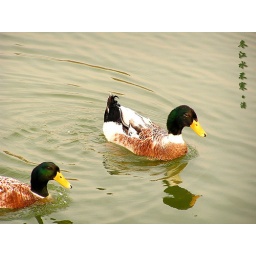
The meaning of chinese words:It dosen't could for these ducks in a winter river